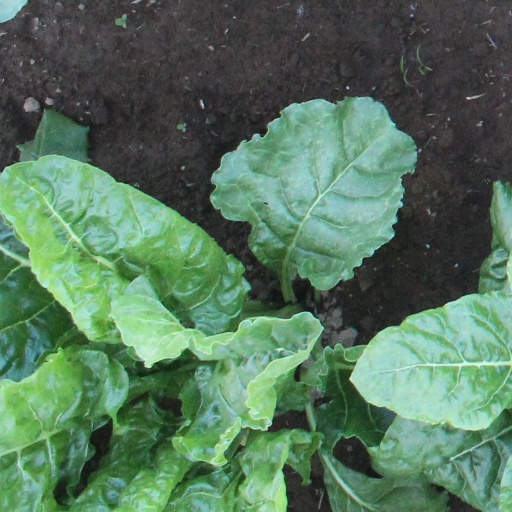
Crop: sugar beet